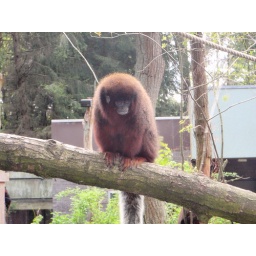
Small cute monkey looking slightly reproachful at the camera. Originally from the lower part of the rain-forest in South America.